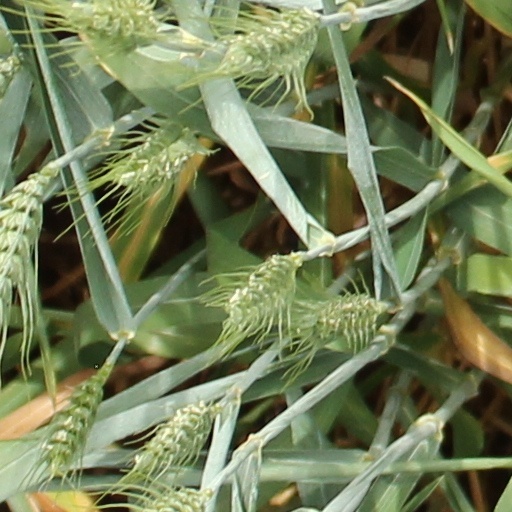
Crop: wheat